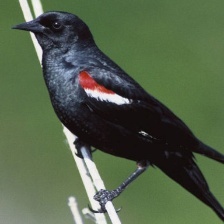
Species: TRICOLORED BLACKBIRD
Scientific name: AGELAIUS TRICOLOR